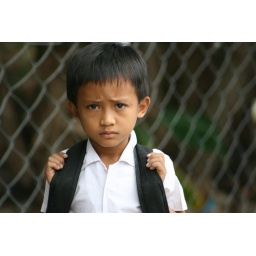
Heavy book bag in Sogod